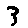
Label: 3